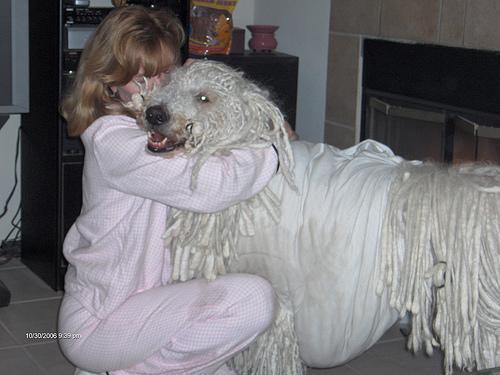
komondor